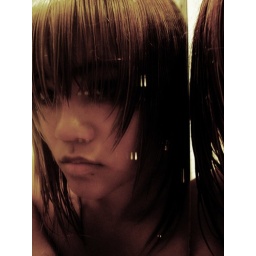
A mirror pickie! lol i just dyed my hair in this. Its a burnt orange with silver tips.